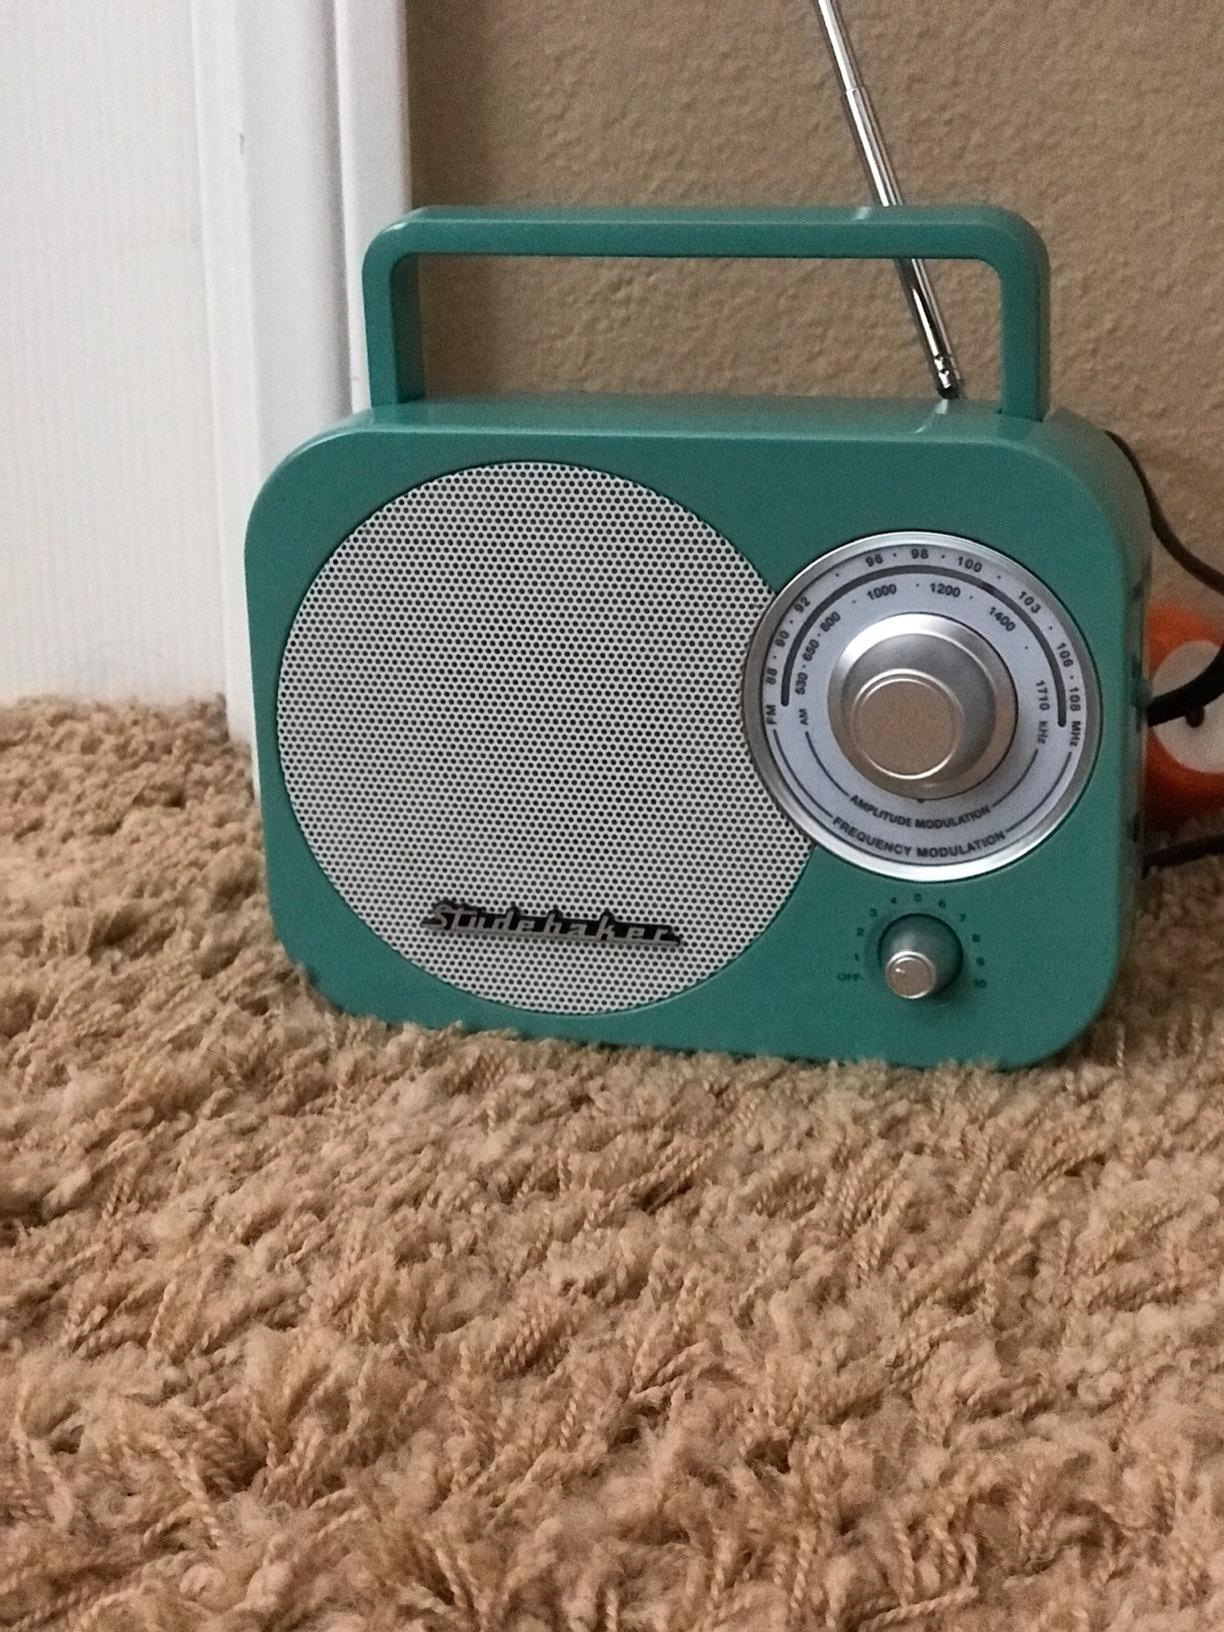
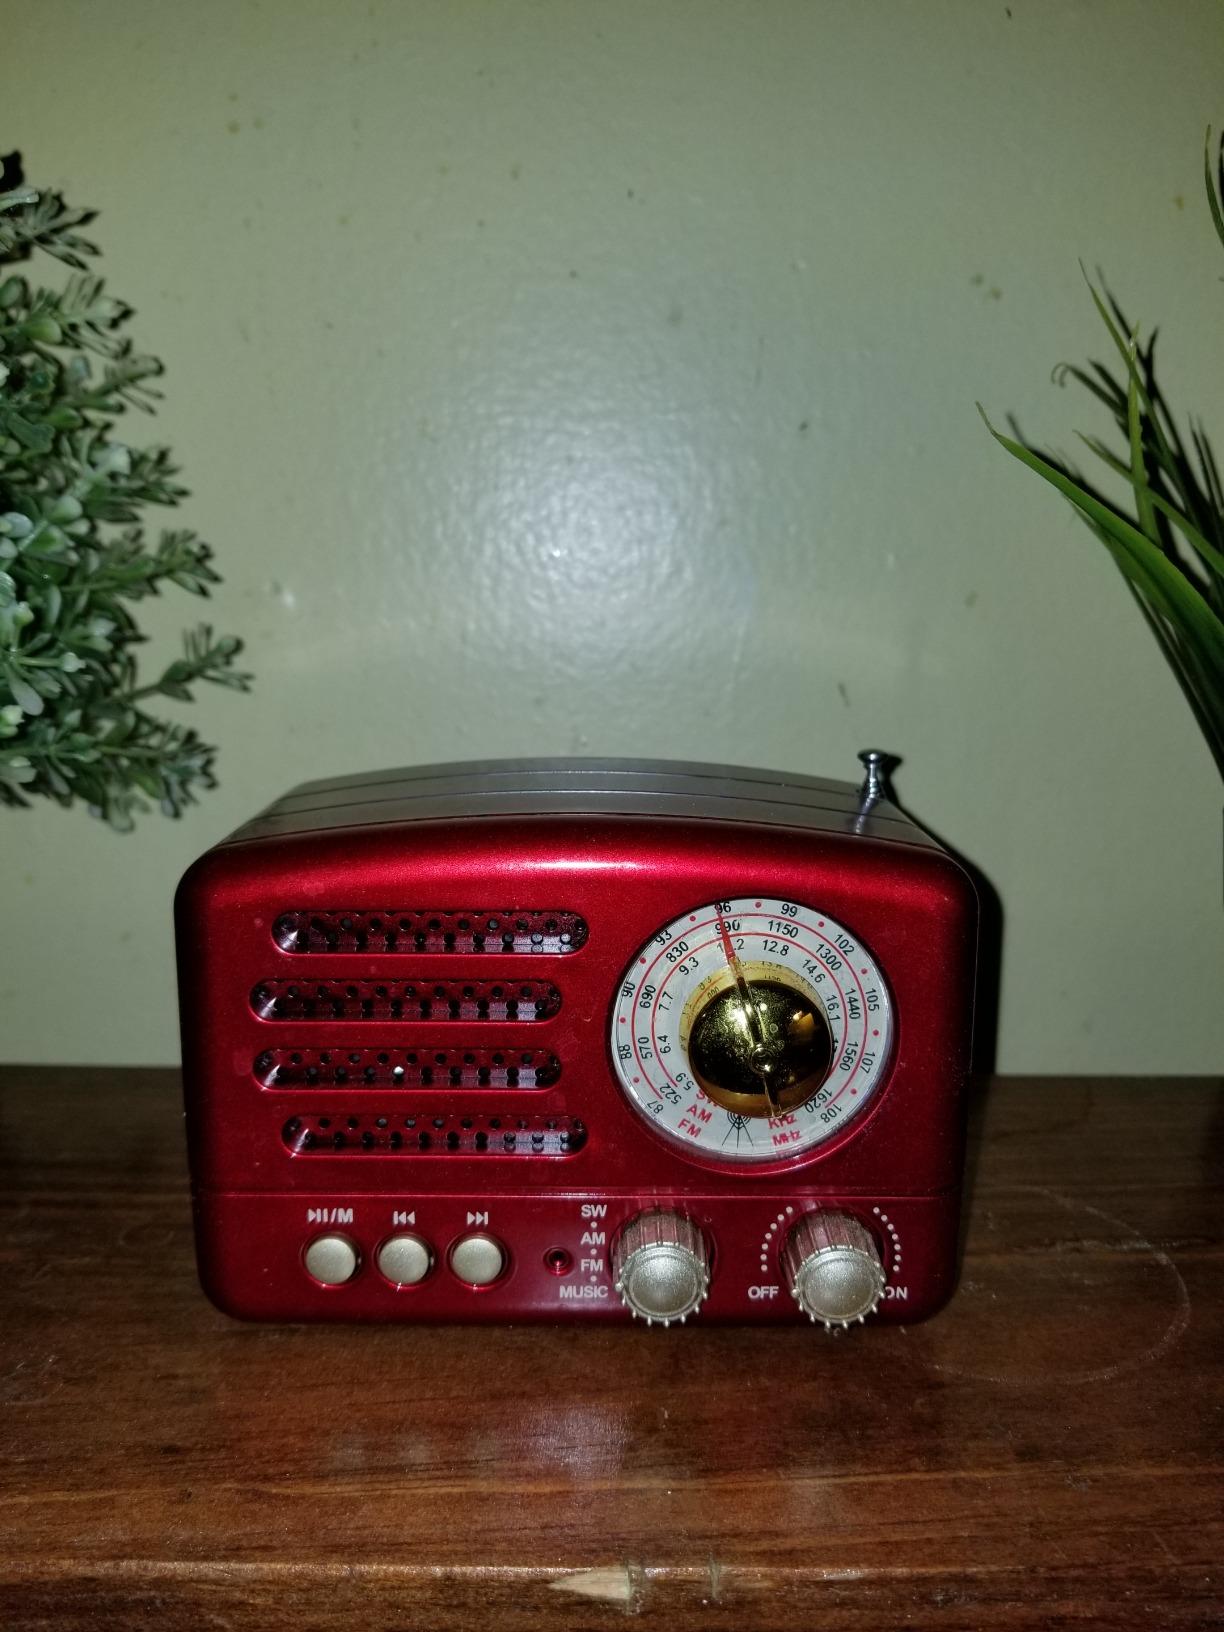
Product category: radio
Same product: no